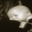
Label: baby